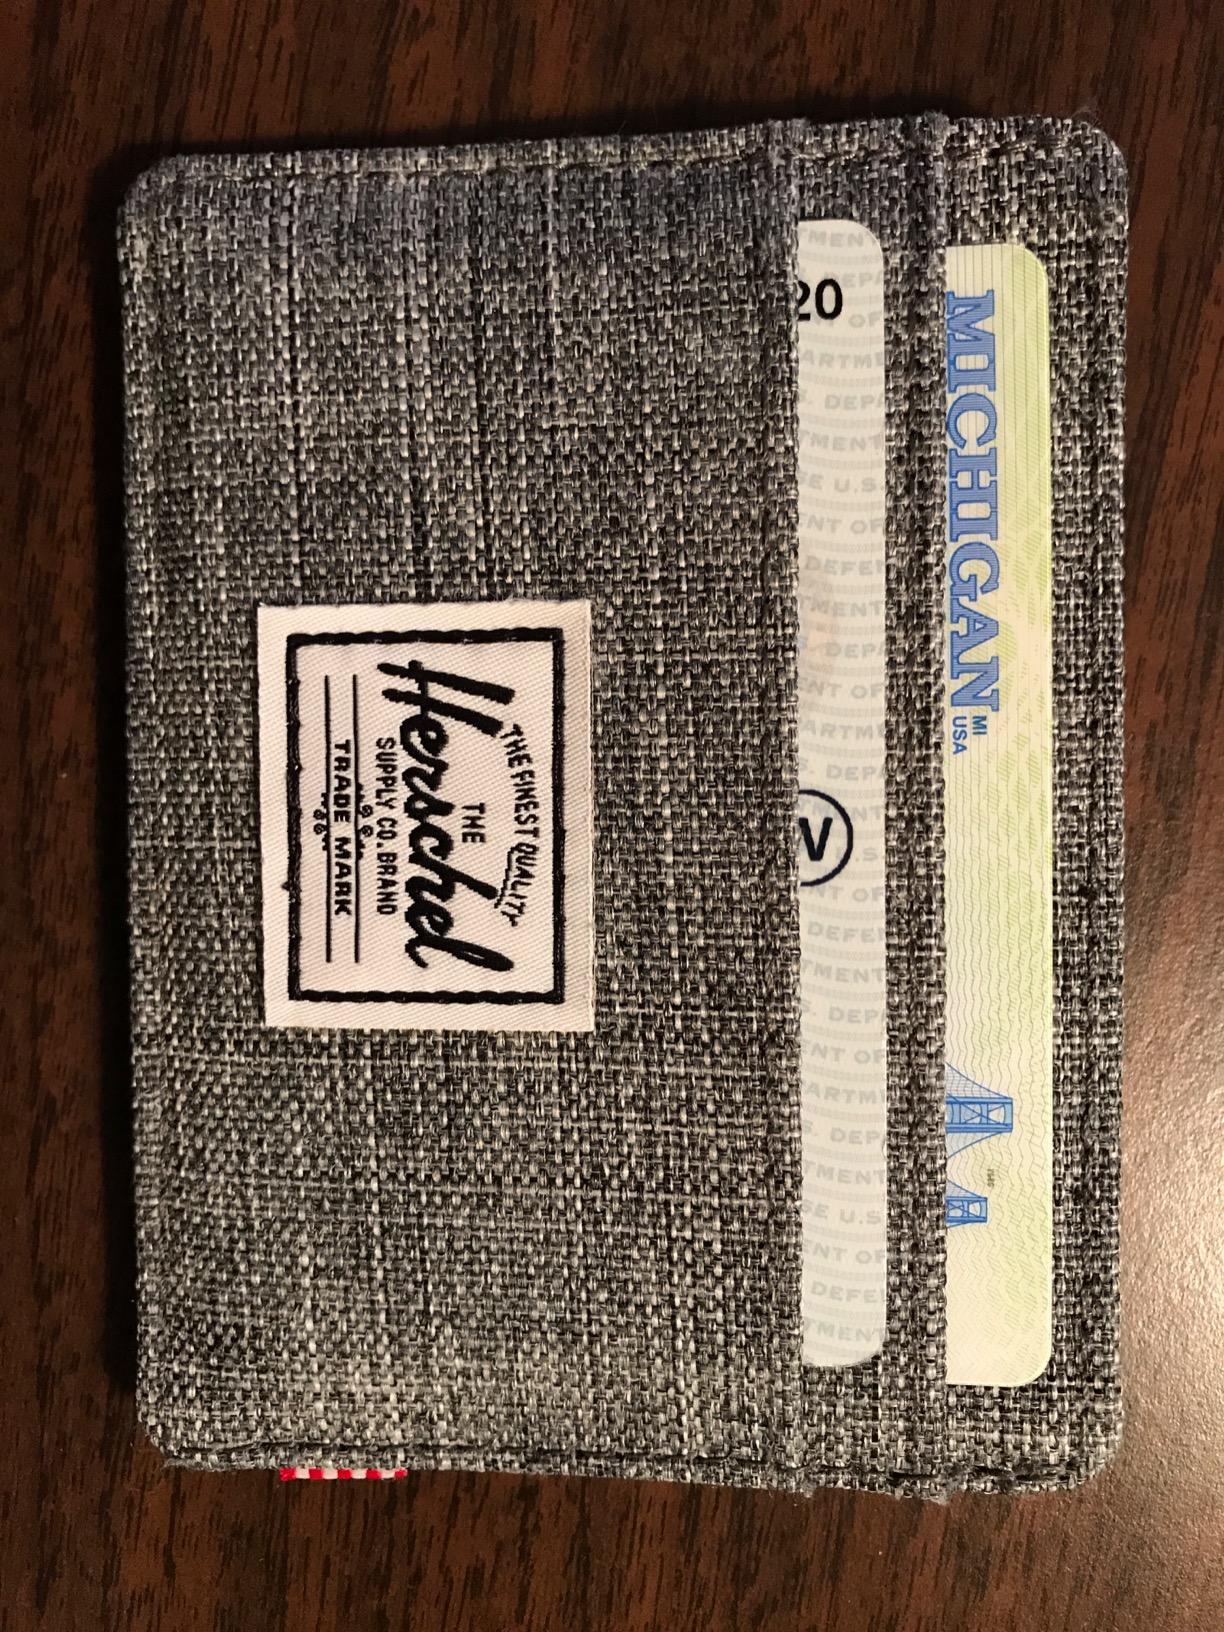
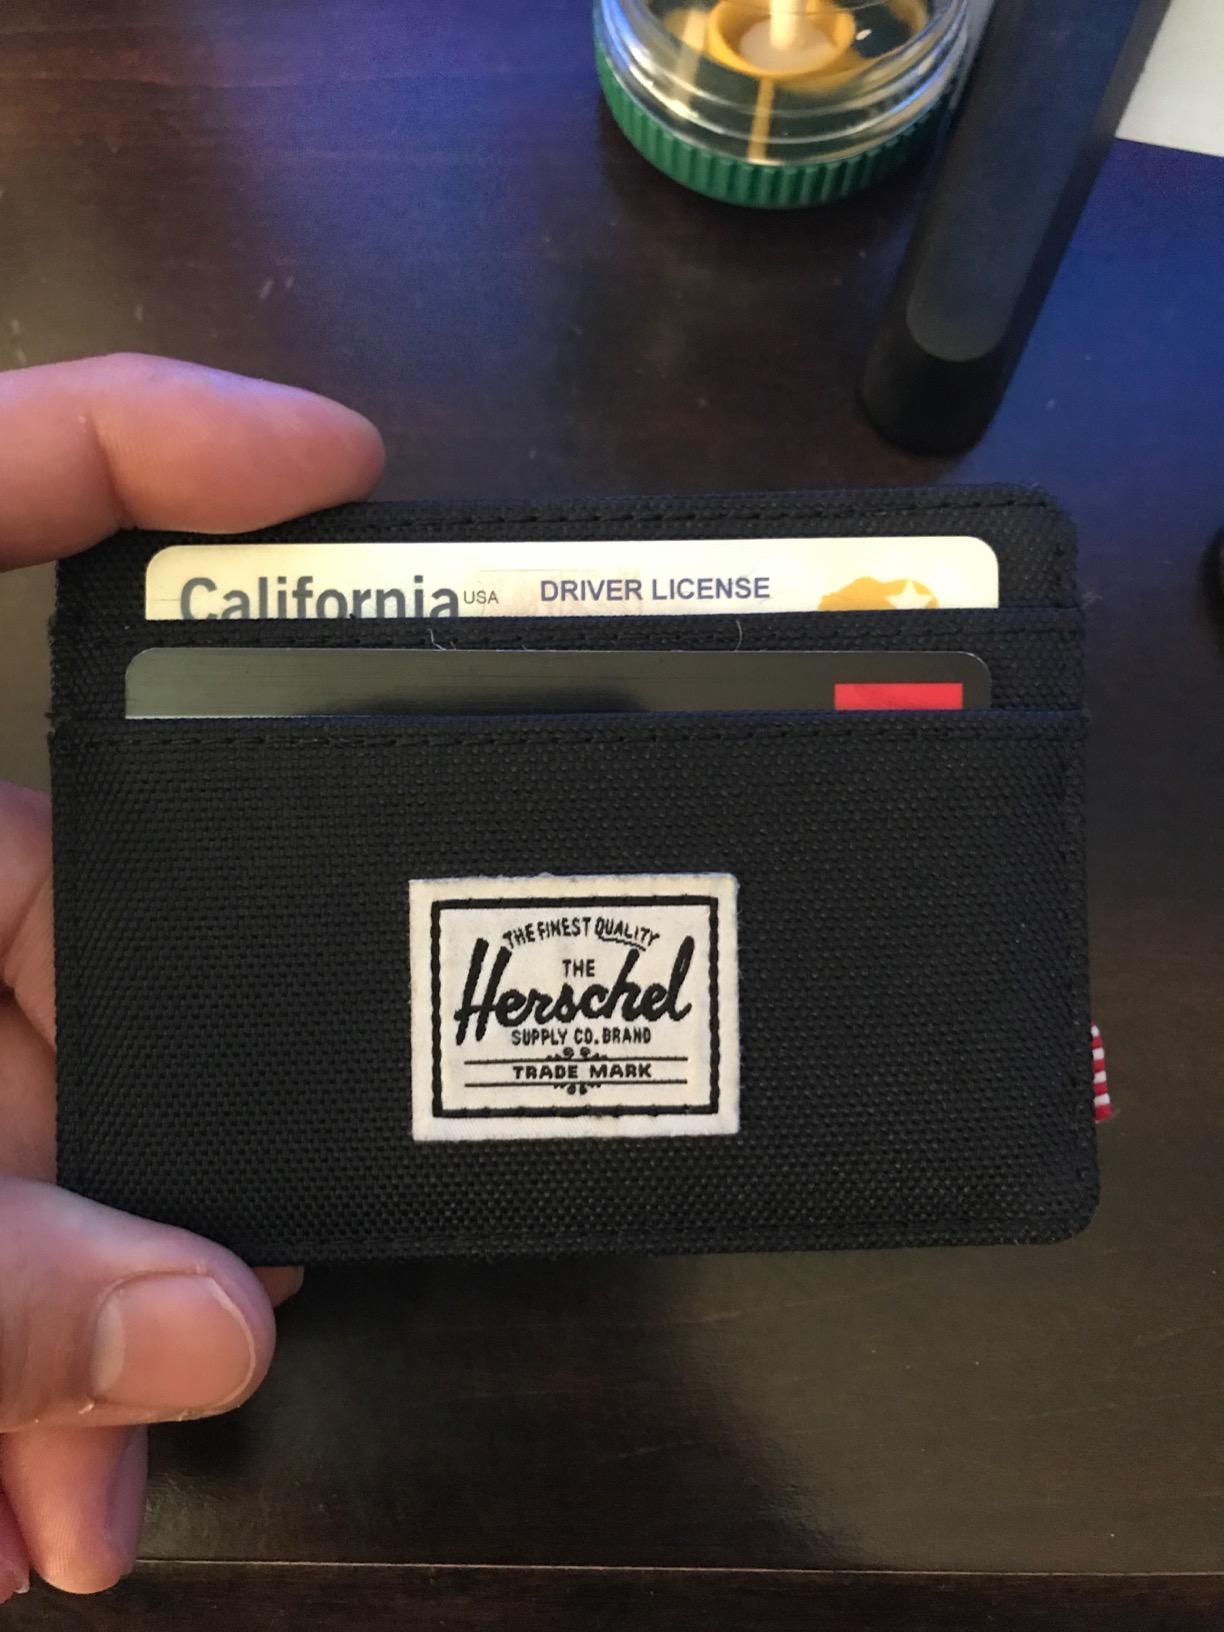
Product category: accessories_wallet
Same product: no